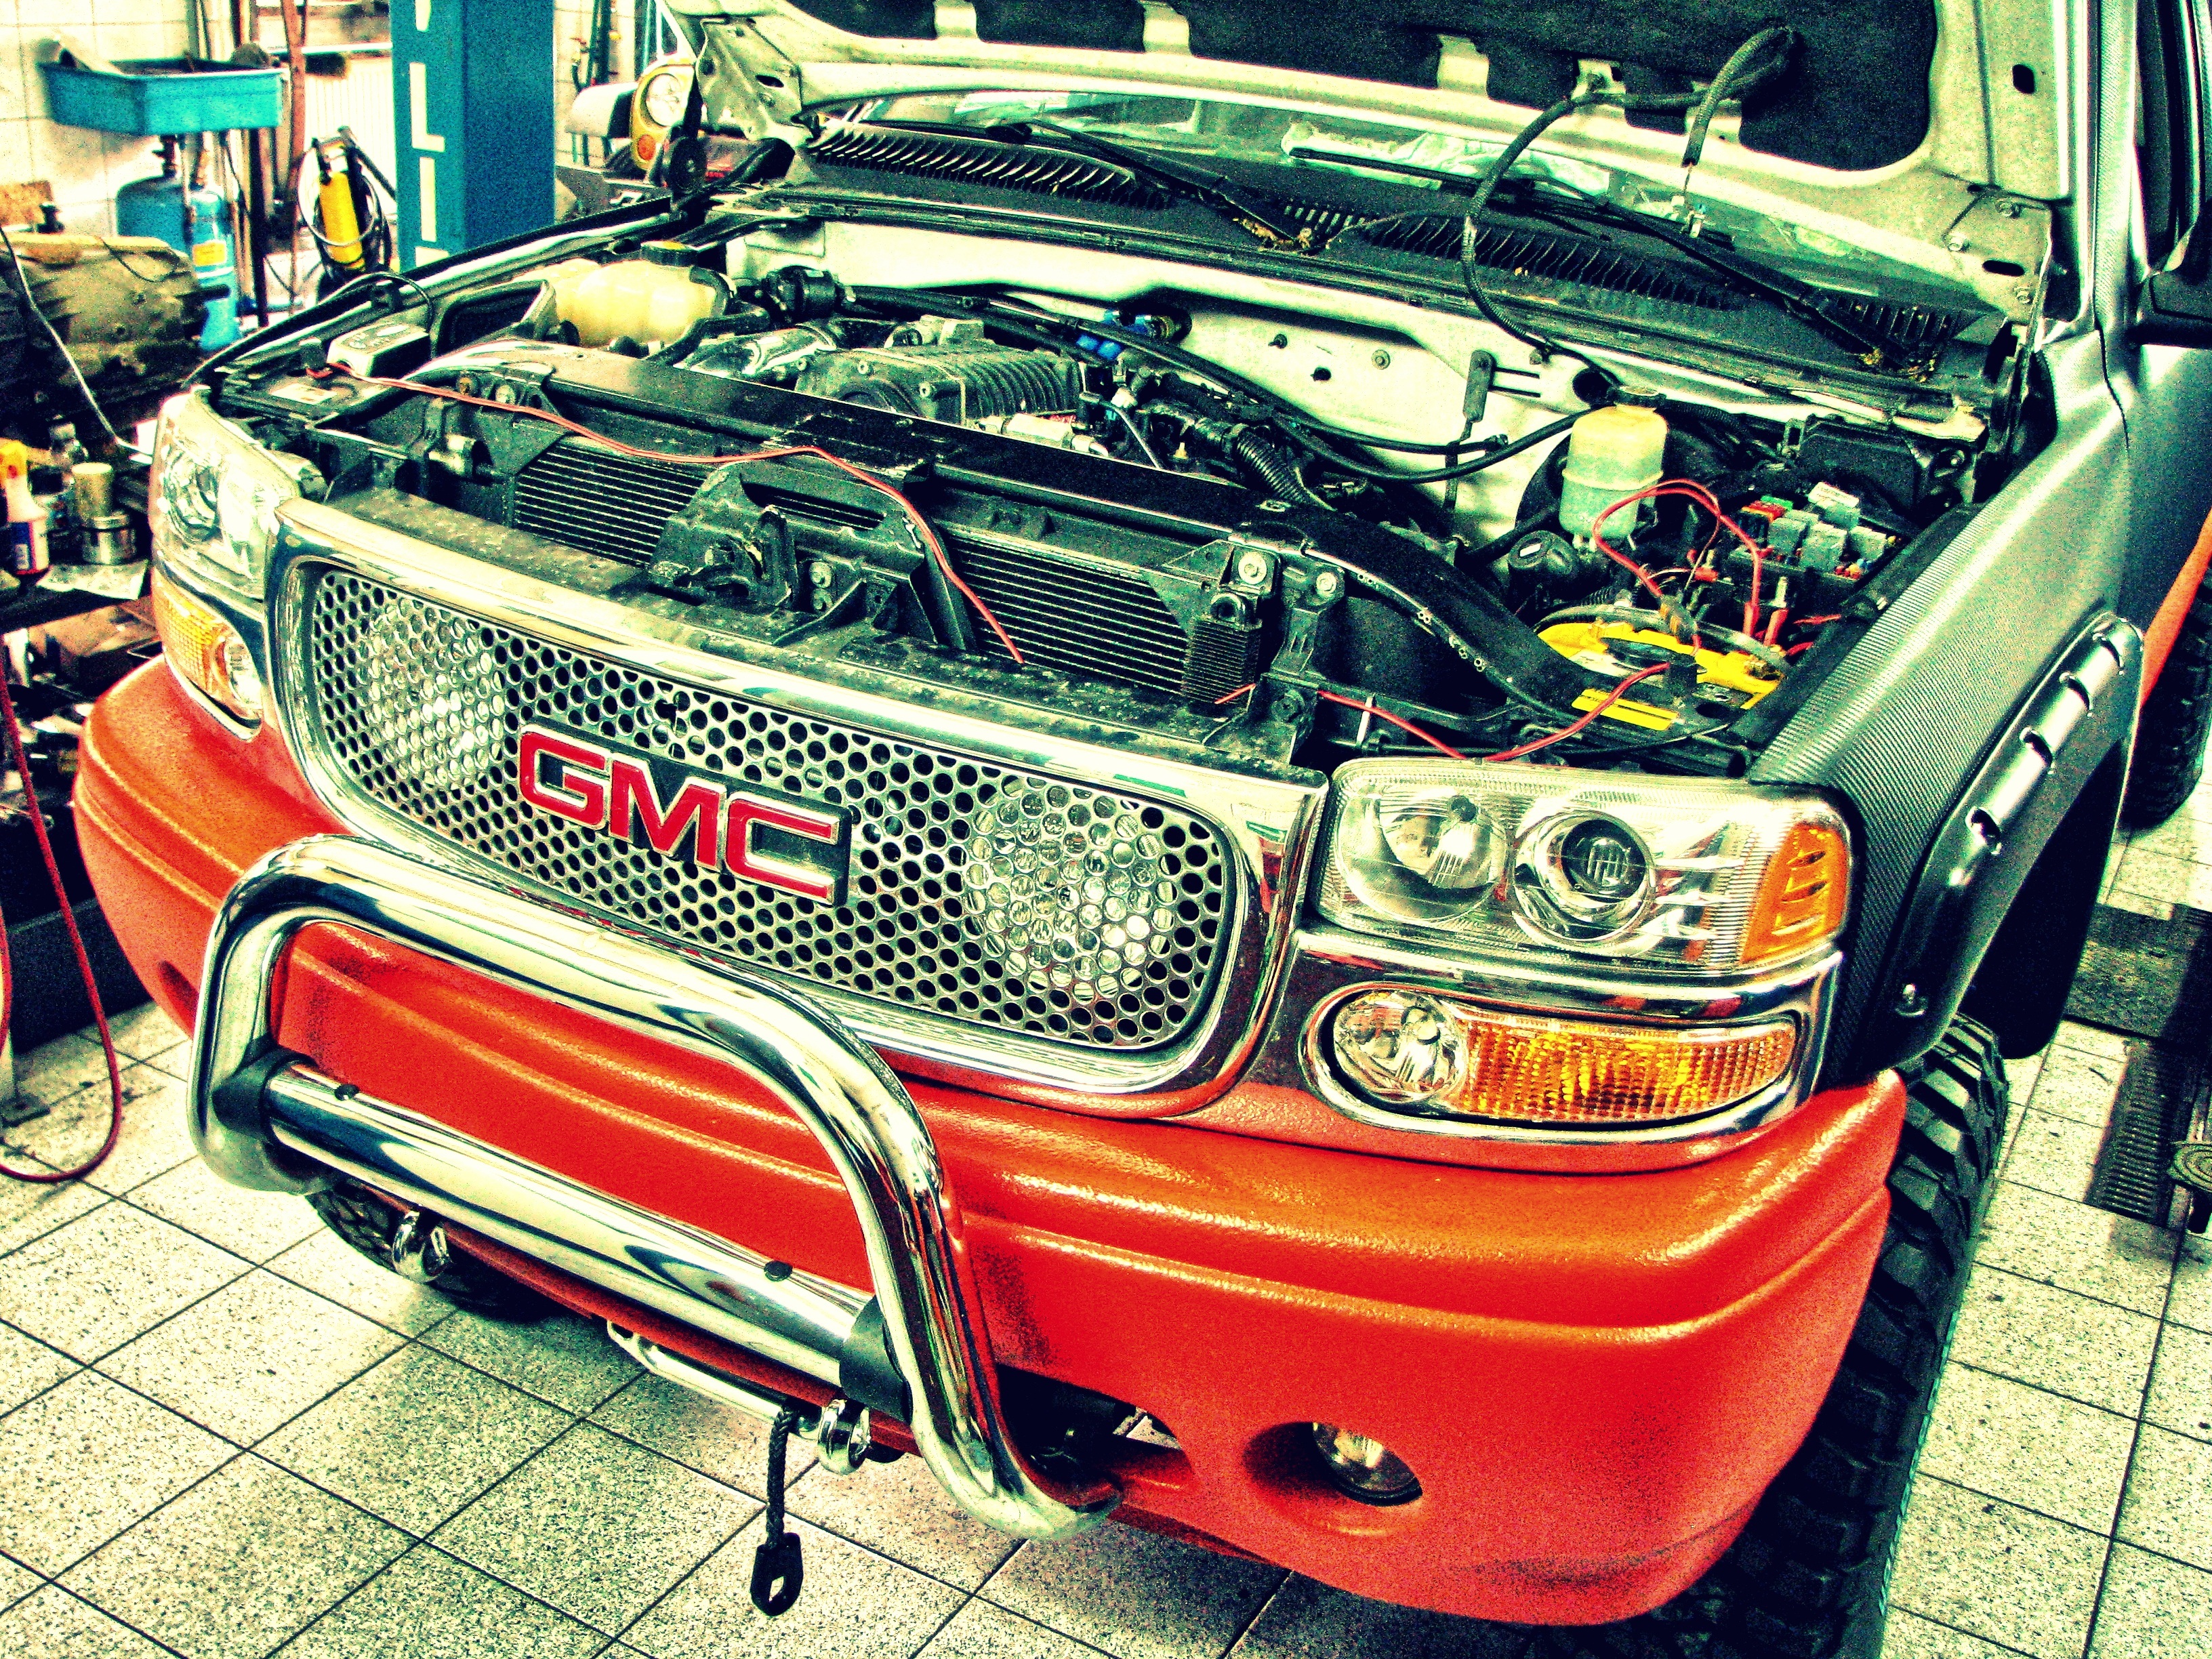
car, vehicle, auto, motor vehicle, bumper, tech, engine, off road, gmc, all terrain vehicle, 4 x 4, sport utility vehicle, land vehicle, off roader, automobile make, automotive exterior, luxury vehicle